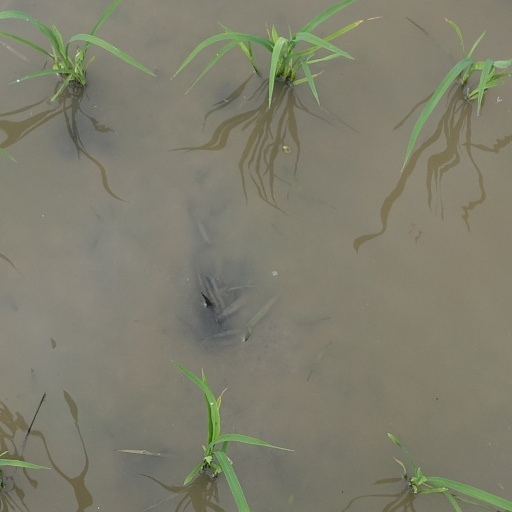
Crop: rice